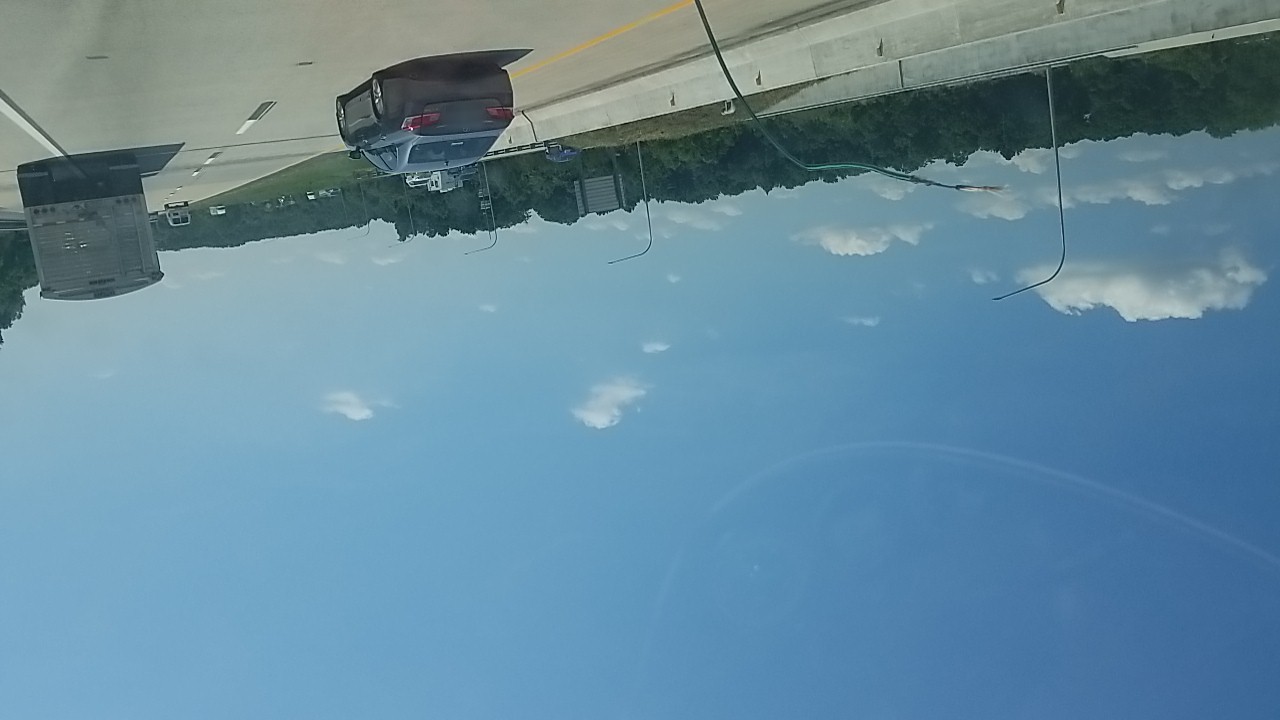
Feature: EV Charger
State: Delaware
Country: United States